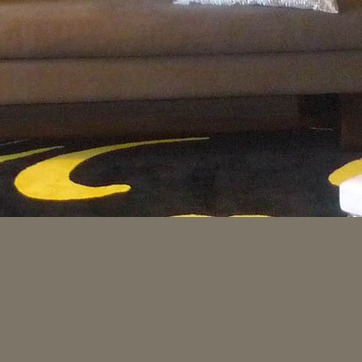
Material: carpet